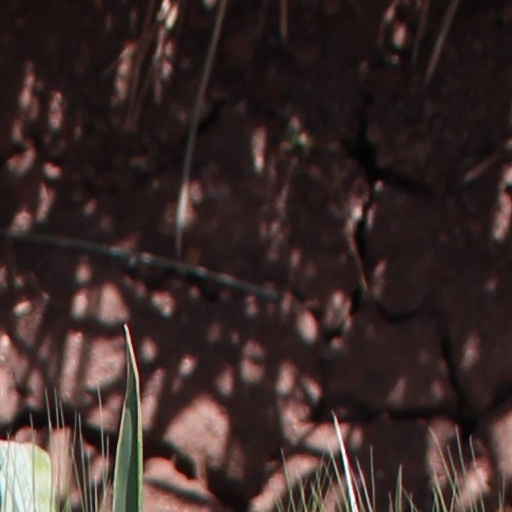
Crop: wheat